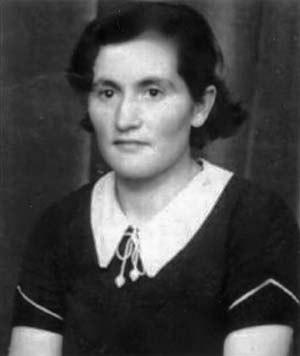
Augustine Le Mat (1915-2001), Juste parmi les nations
Augustine Le May, est une résistante française, née le 9 février 1915, morte le 28 août 2001. Agricultrice, elle a caché trois Juifs à Buléon dans le Morbihan, pendant la Seconde Guerre mondiale ; elle est reconnue Juste parmi les nations.
Les « Justes » en Bretagne sont les personnes qui dans cette région ont protégé les Juifs pendant la Seconde Guerre mondiale, et ont reçu le titre de « Juste parmi les nations » décerné par l'Institut Yad Vashem.